Suran (singer)

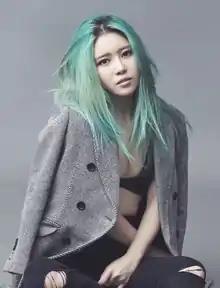
Suran in 2016

Shin Su-ran (born July 15, 1986), also known by her stage names Elena and Baily Shoo and better known by the mononym Suran, is a South Korean singer. She debuted as part of the duo Lodia on July 9, 2014, with the single "I Got a Feeling".